Dan Buettner

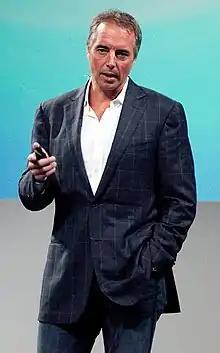
Buettner in October 2010

Dan Buettner (born June 18, 1960) is an American author, explorer, storyteller, longevity researcher and public speaker. He co-produced the 3 time Emmy Award winning documentary TV mini series "Live to 100: Secrets of the Blue Zones" (2023) based on his book by the same name and holds three Guinness records for distance cycling. Buettner is the founder of Blue Zones, LLC. He is a National Geographic Fellow.